Privatization in Russia

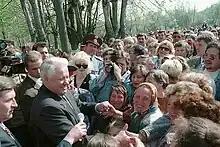
Yeltsin ahead of the 1996 presidential election

In 1995, facing severe fiscal deficit and in desperate need of funds for the 1996 presidential elections, the government of Boris Yeltsin adopted a "loans-for-share" scheme proposed by banker Vladimir Potanin and endorsed by Anatoly Chubais, then a deputy prime minister, whereby some of the largest state industrial assets (including state-owned shares in Norilsk Nickel, Yukos, Lukoil, Sibneft, Surgutneftegas, Novolipetsk Steel, and Mechel) were leased through auctions for money lent by commercial banks to the government. The auctions were rigged and lacked competition, being largely controlled by favored insiders with political connections or used for the benefit of the commercial banks themselves. As neither the loans nor the leased enterprises were returned in time, this effectively became a form of selling, or privatizing, state assets at very low prices.